Sir Robert Dillington, 2nd Baronet

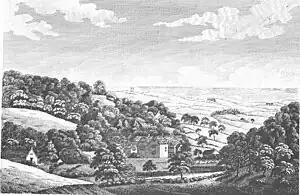
Knighton Gorges Manor, 1781

In 1664, when his grandfather died, he succeeded to the baronetcy and to the Knighton Gorges estate on the Isle of Wight. He was elected MP for Newport again in 1670 in the Cavalier Parliament and sat until 1685.